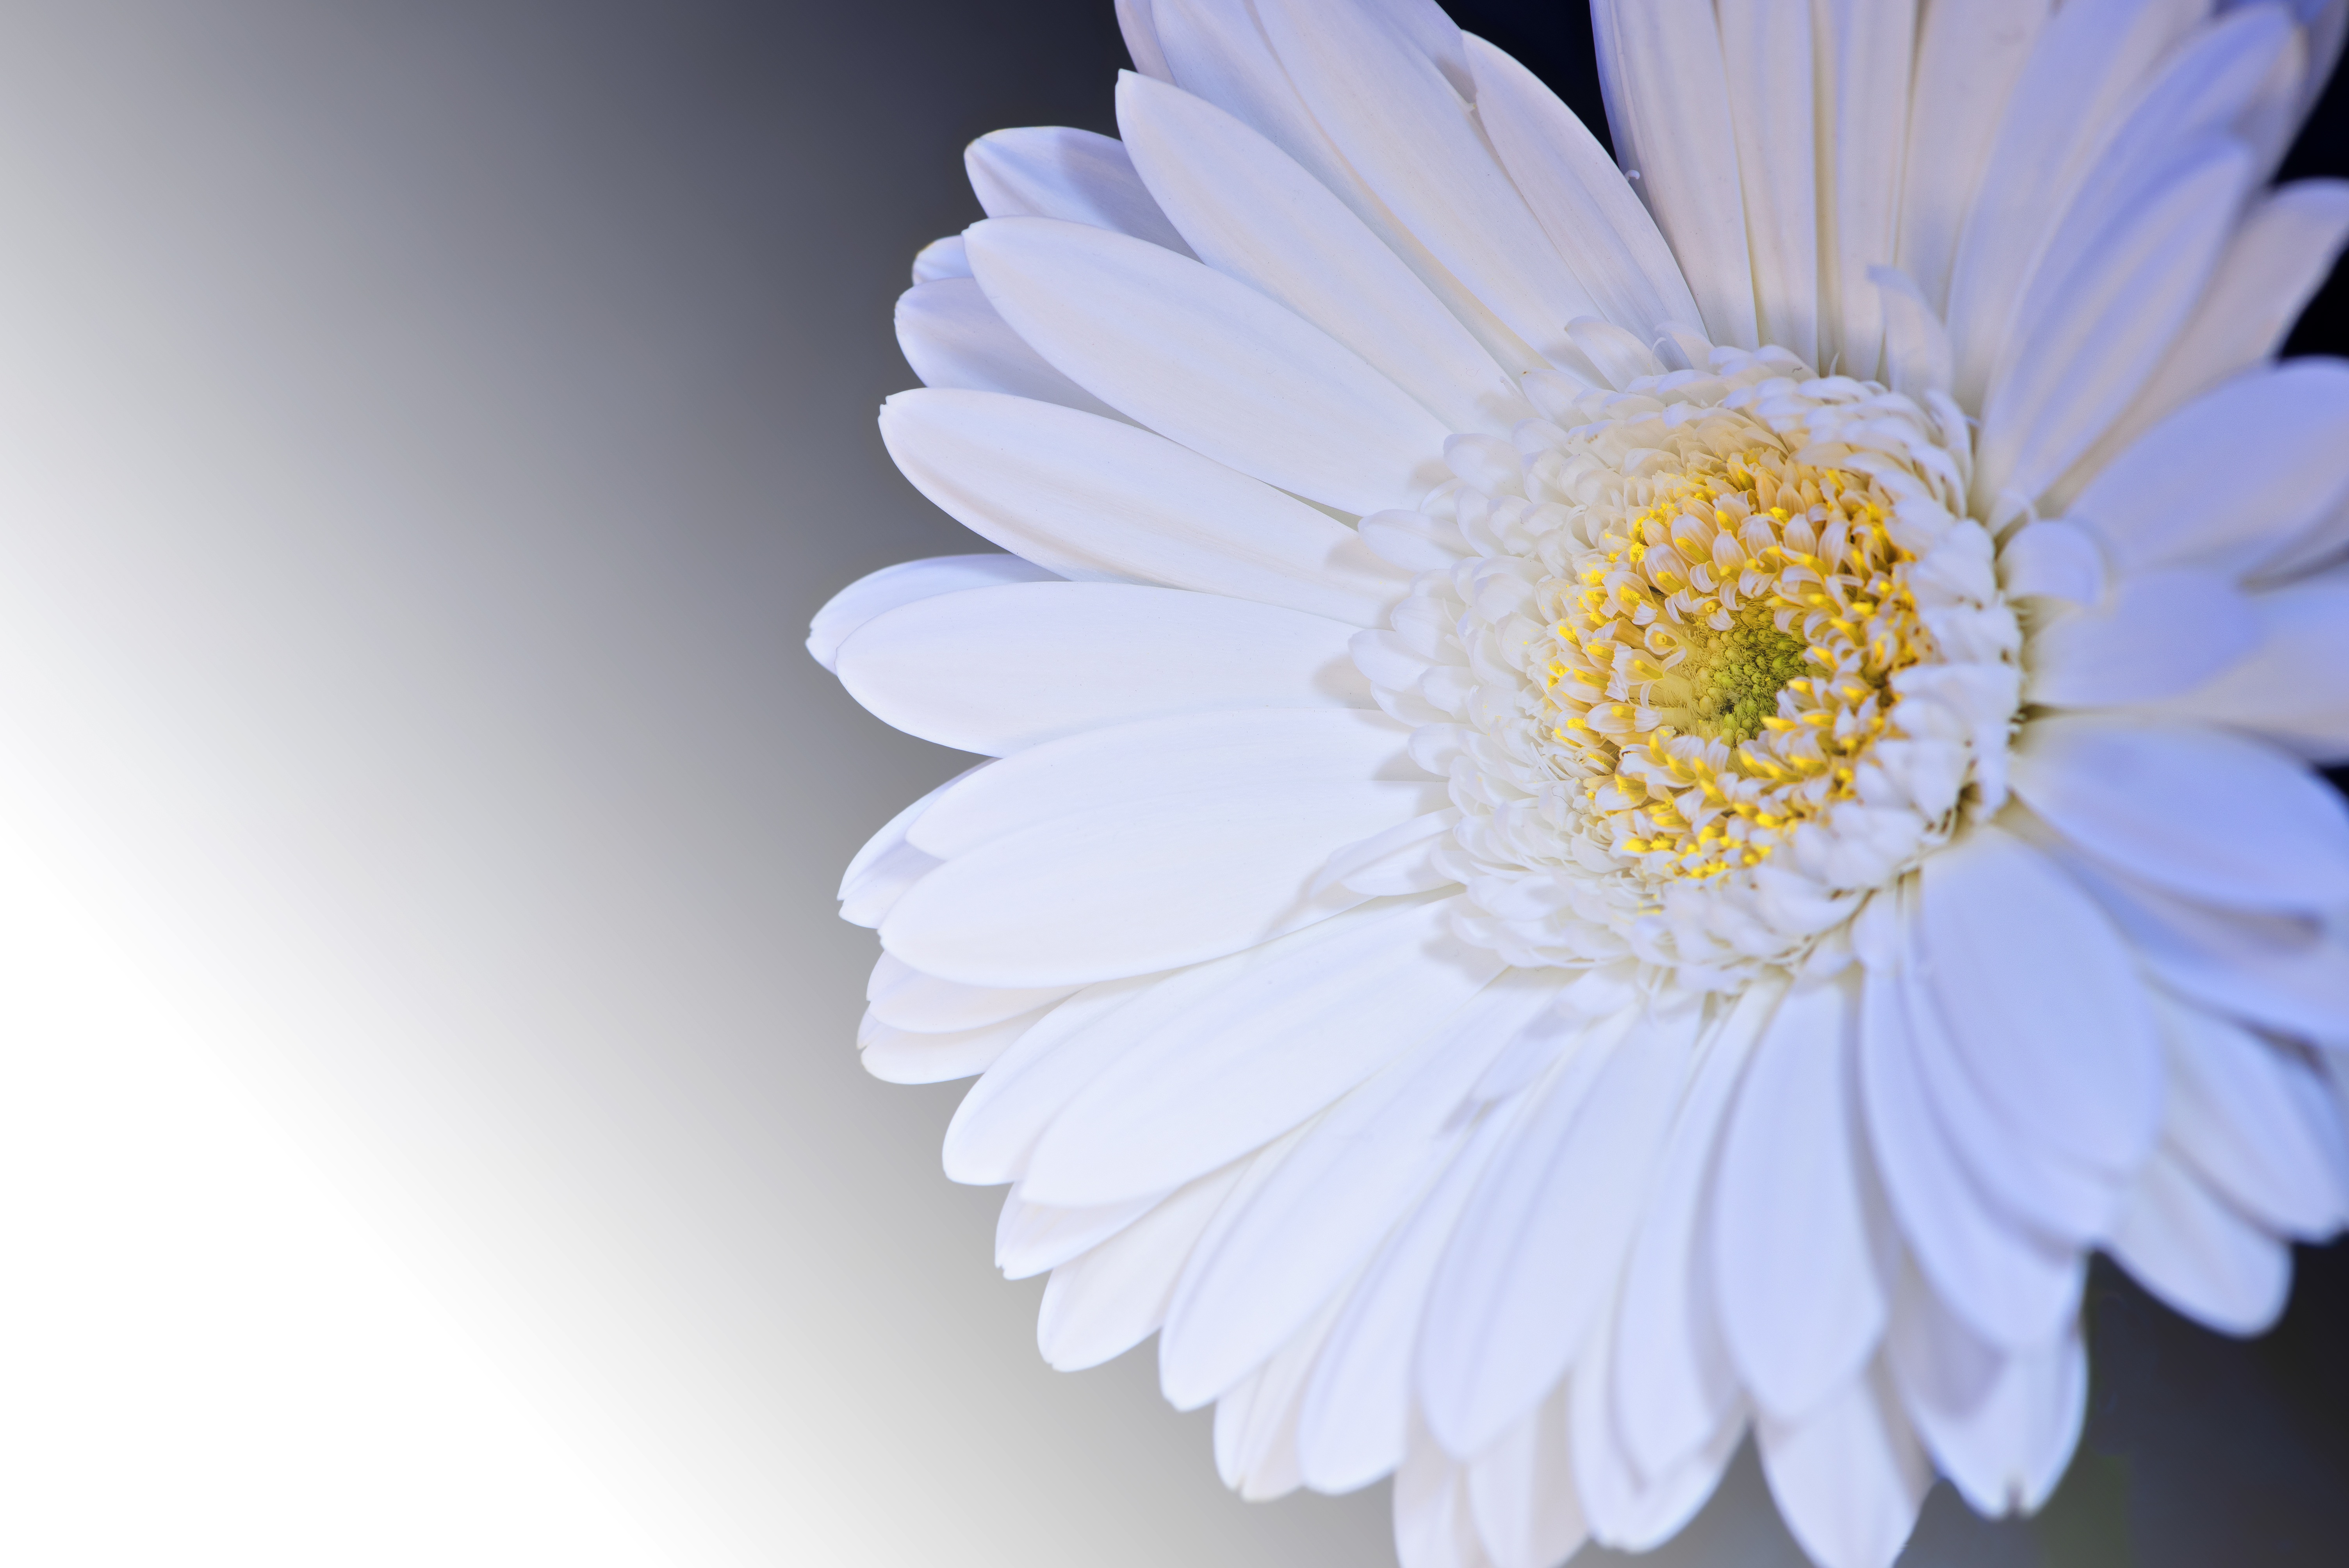
blossom, plant, white, flower, petal, bloom, daisy, close, white flower, close up, petals, gerbera, macro photography, flowering plant, daisy family, oxeye daisy, land plant, chrysanths